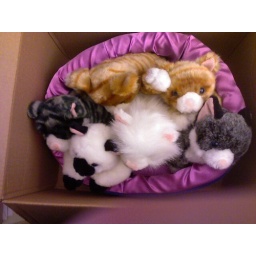
Beth47 sent me a basket of kittens. Yay silly! Yay cuddles! Yay. See, it is in a box